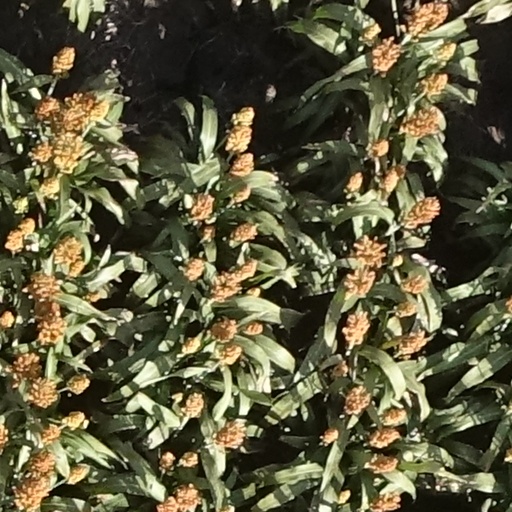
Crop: sorghum